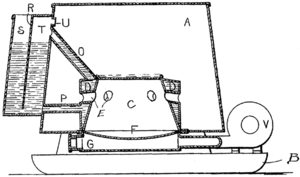
Sigurd Savonius est un architecte et un inventeur finlandais. Il est notamment l'inventeur du rotor de Savonius qui permet de créer les éoliennes verticales Savonius.